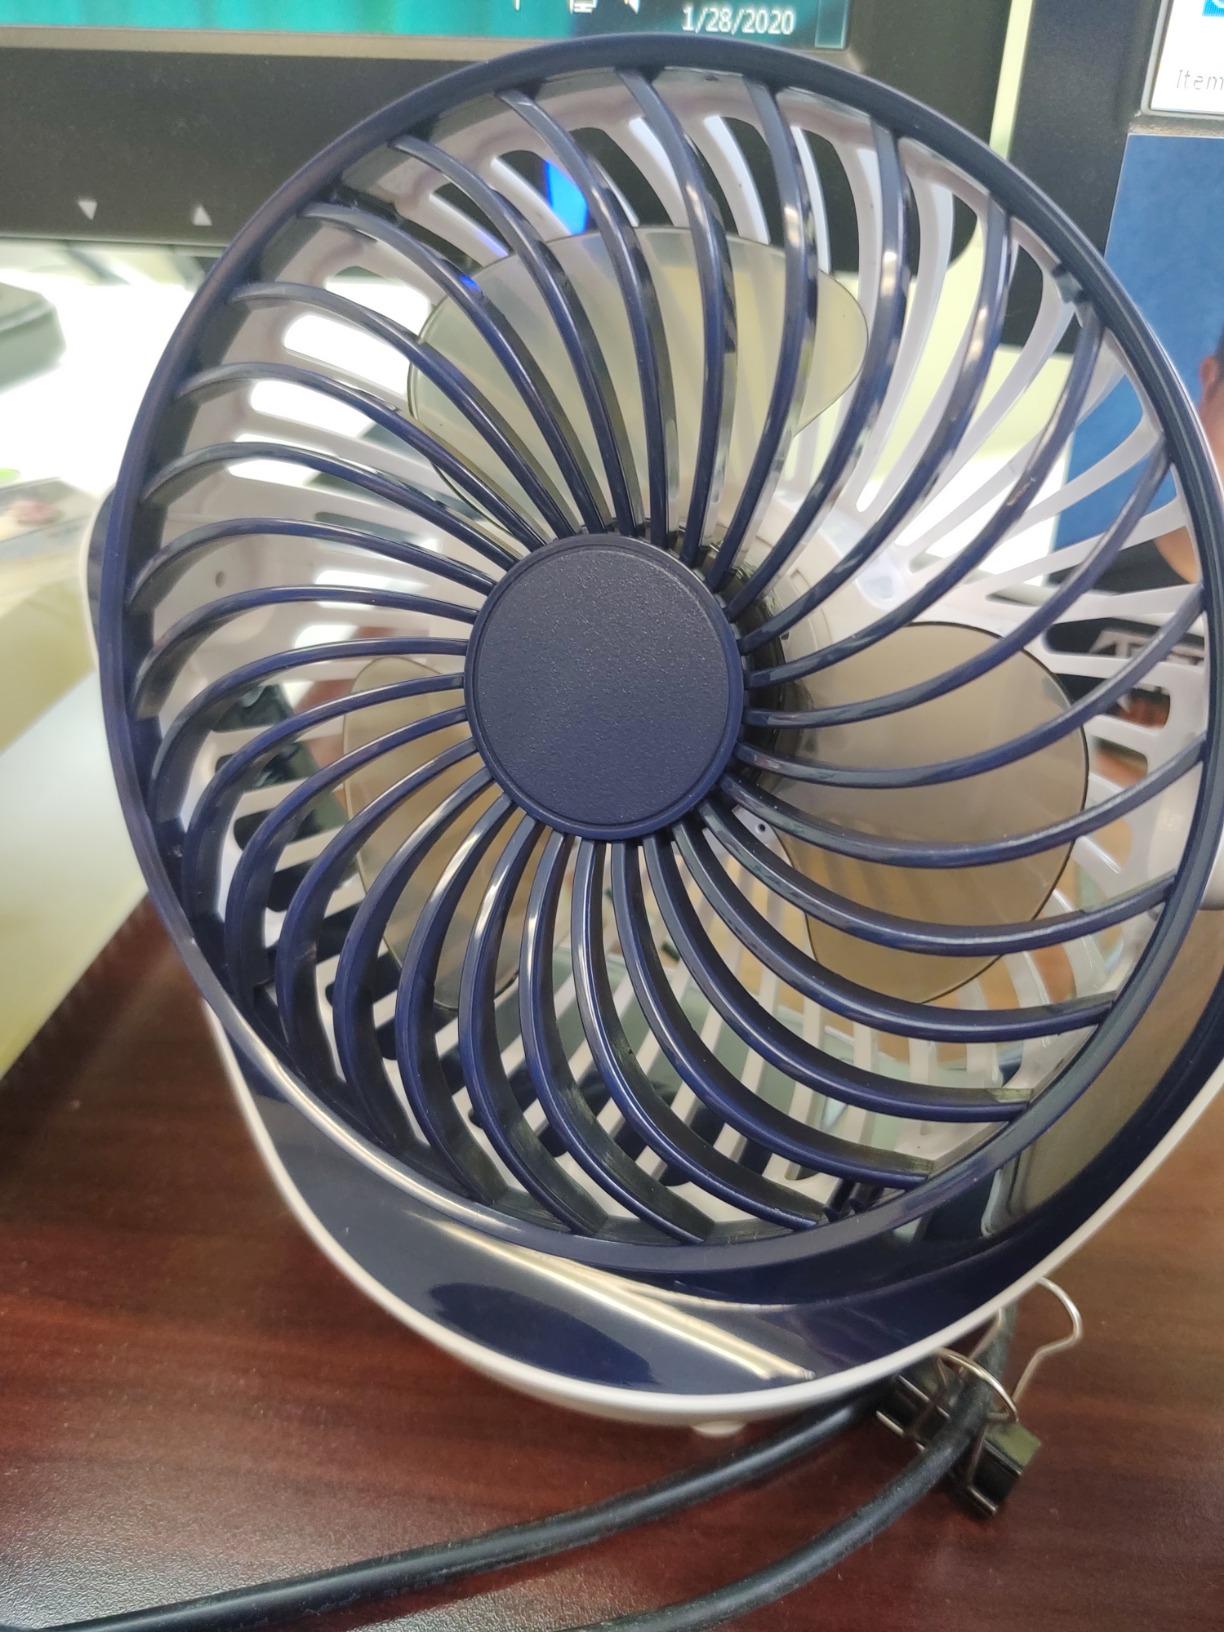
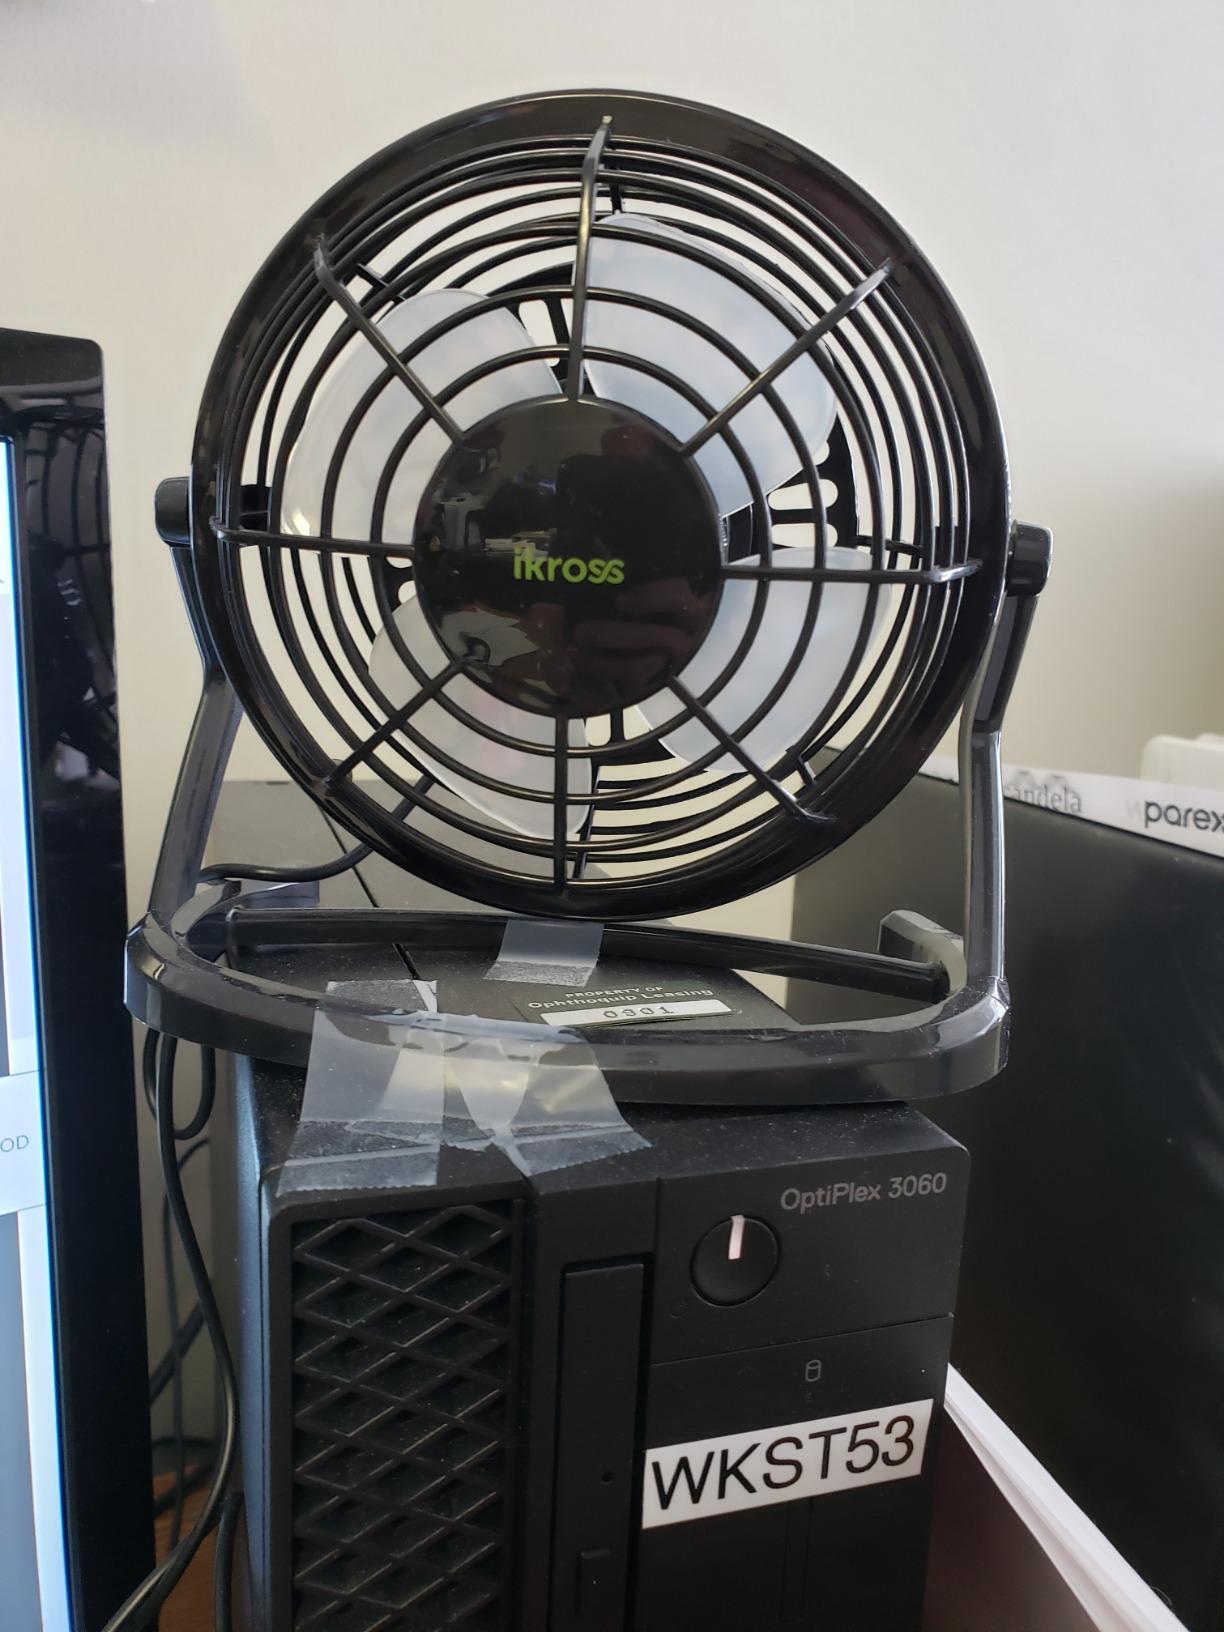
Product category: fan
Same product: no